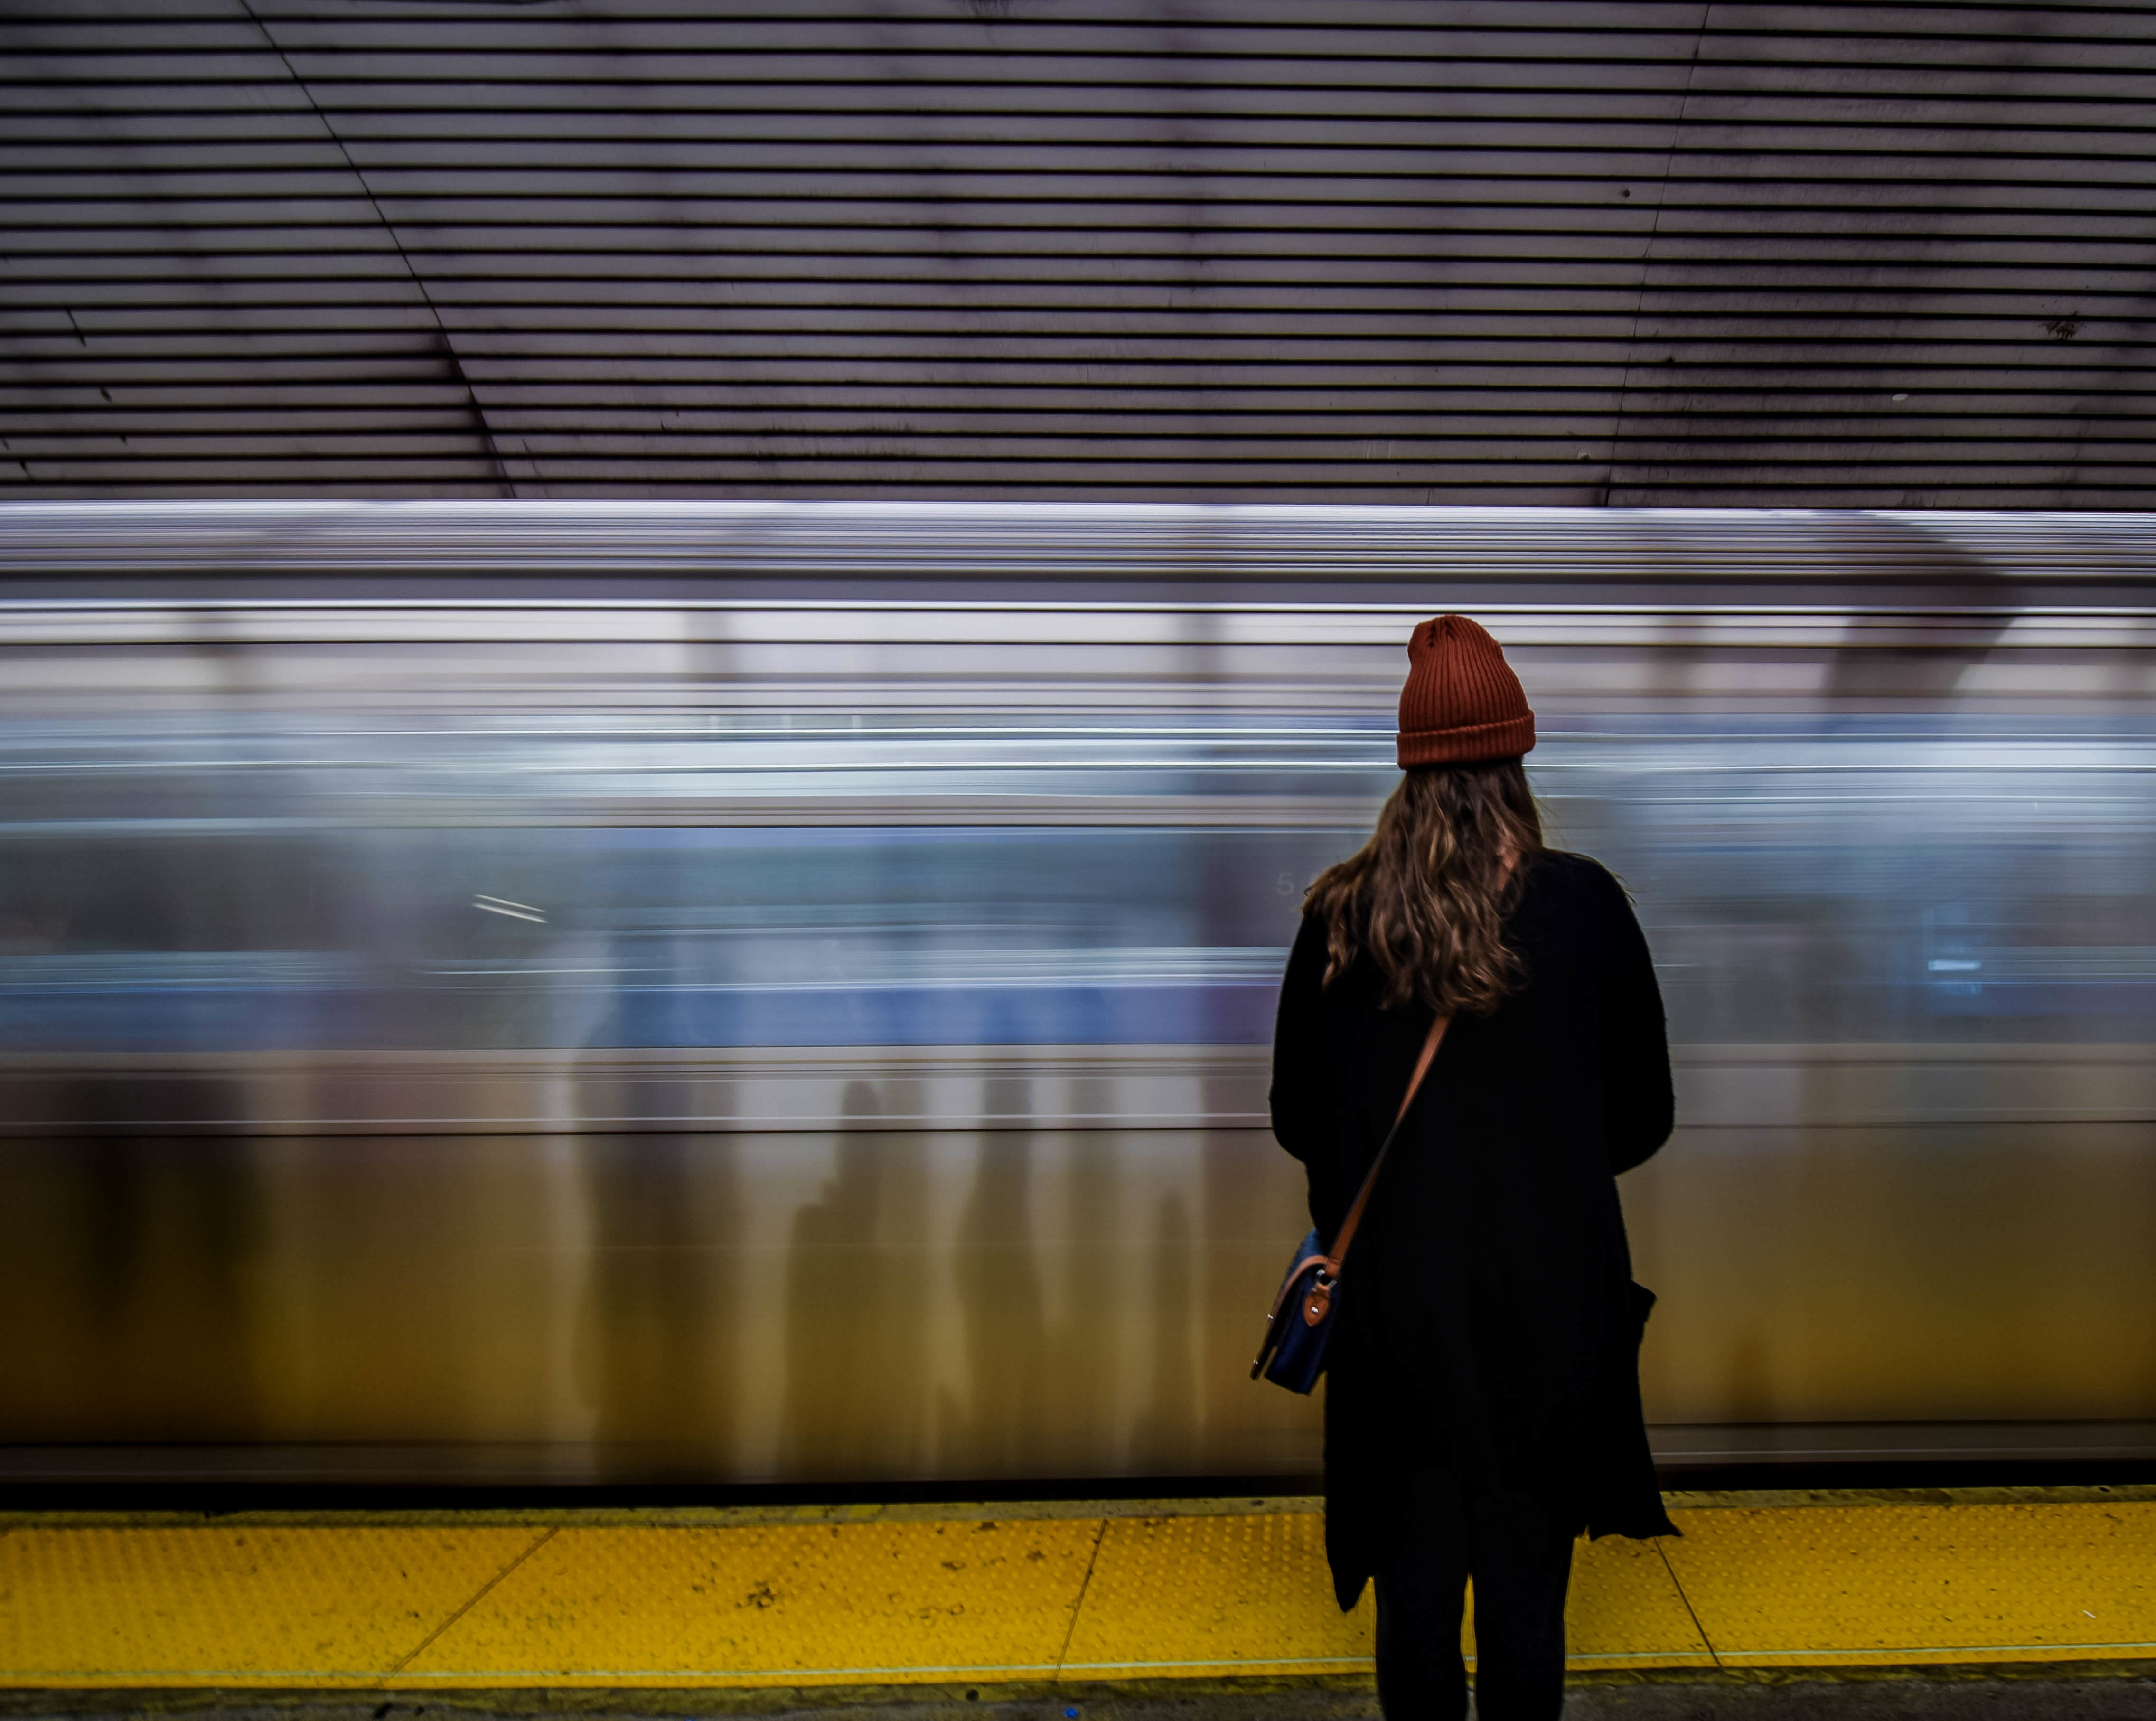
light, evening, reflection, color, photograph